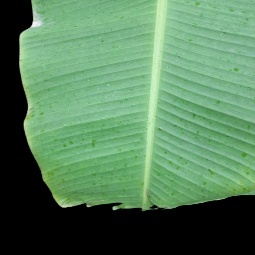
Label: Healthy